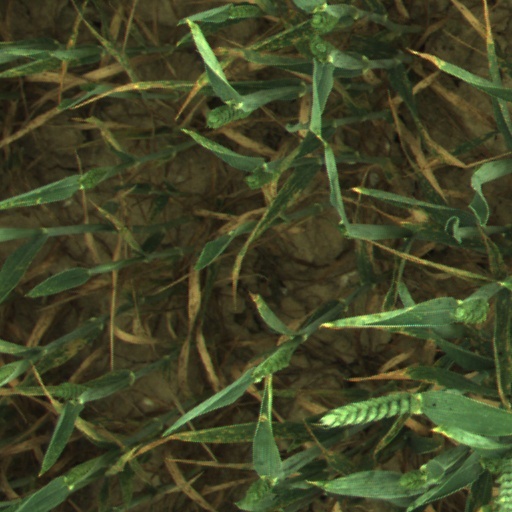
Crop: wheat